Roman circus of Toledo

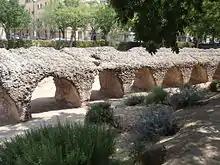
Roman circus of Toledo

The Roman circus of Toledo is an Ancient Roman circus site of Hispania. It served the city of Toletum, the present-day Toledo, Castilla-La Mancha, Spain.